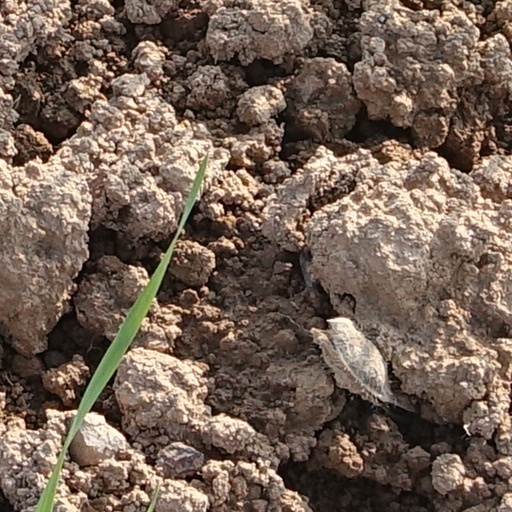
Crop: wheat